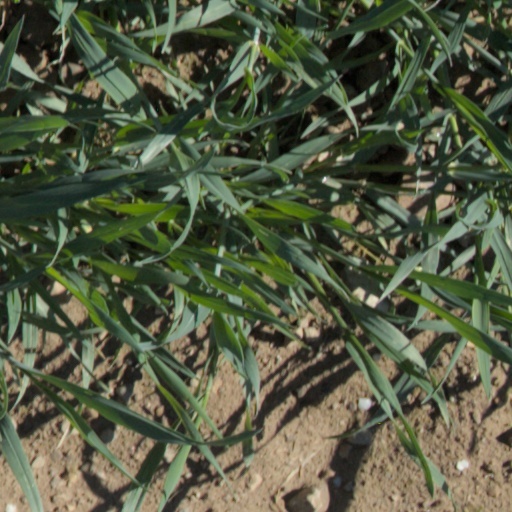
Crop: wheat